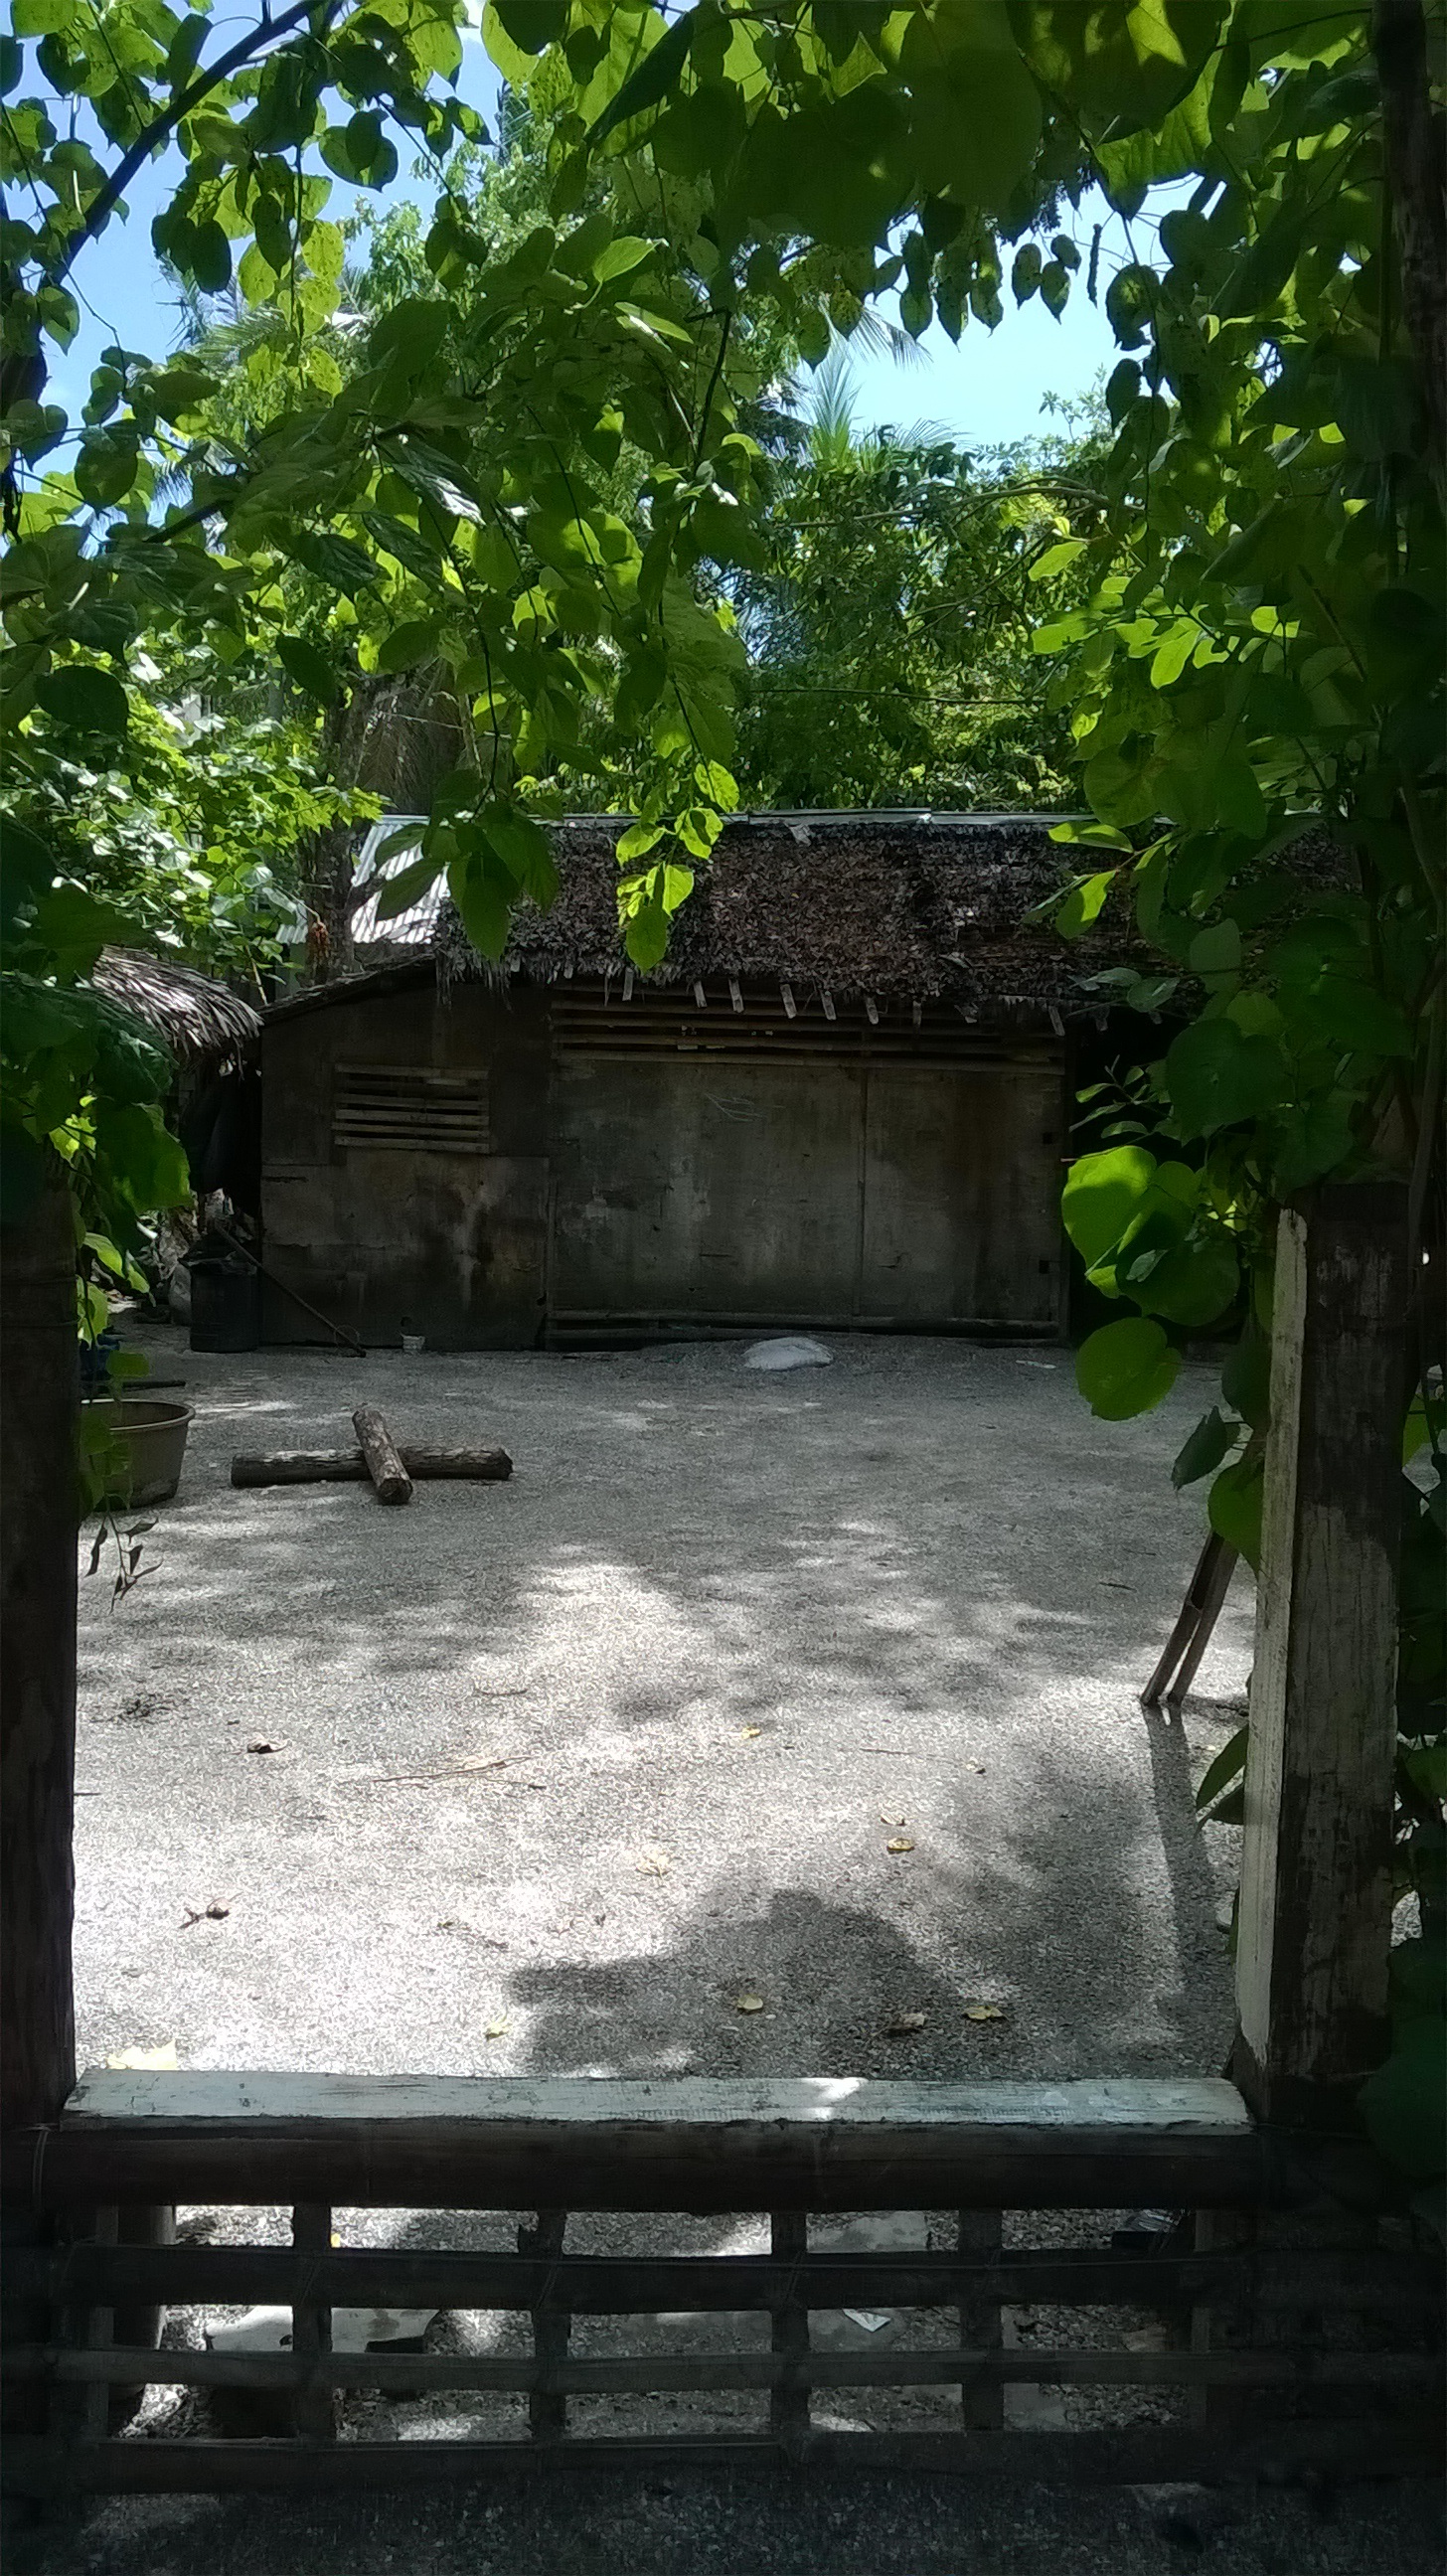
house, cottage, backyard, garden, waterway